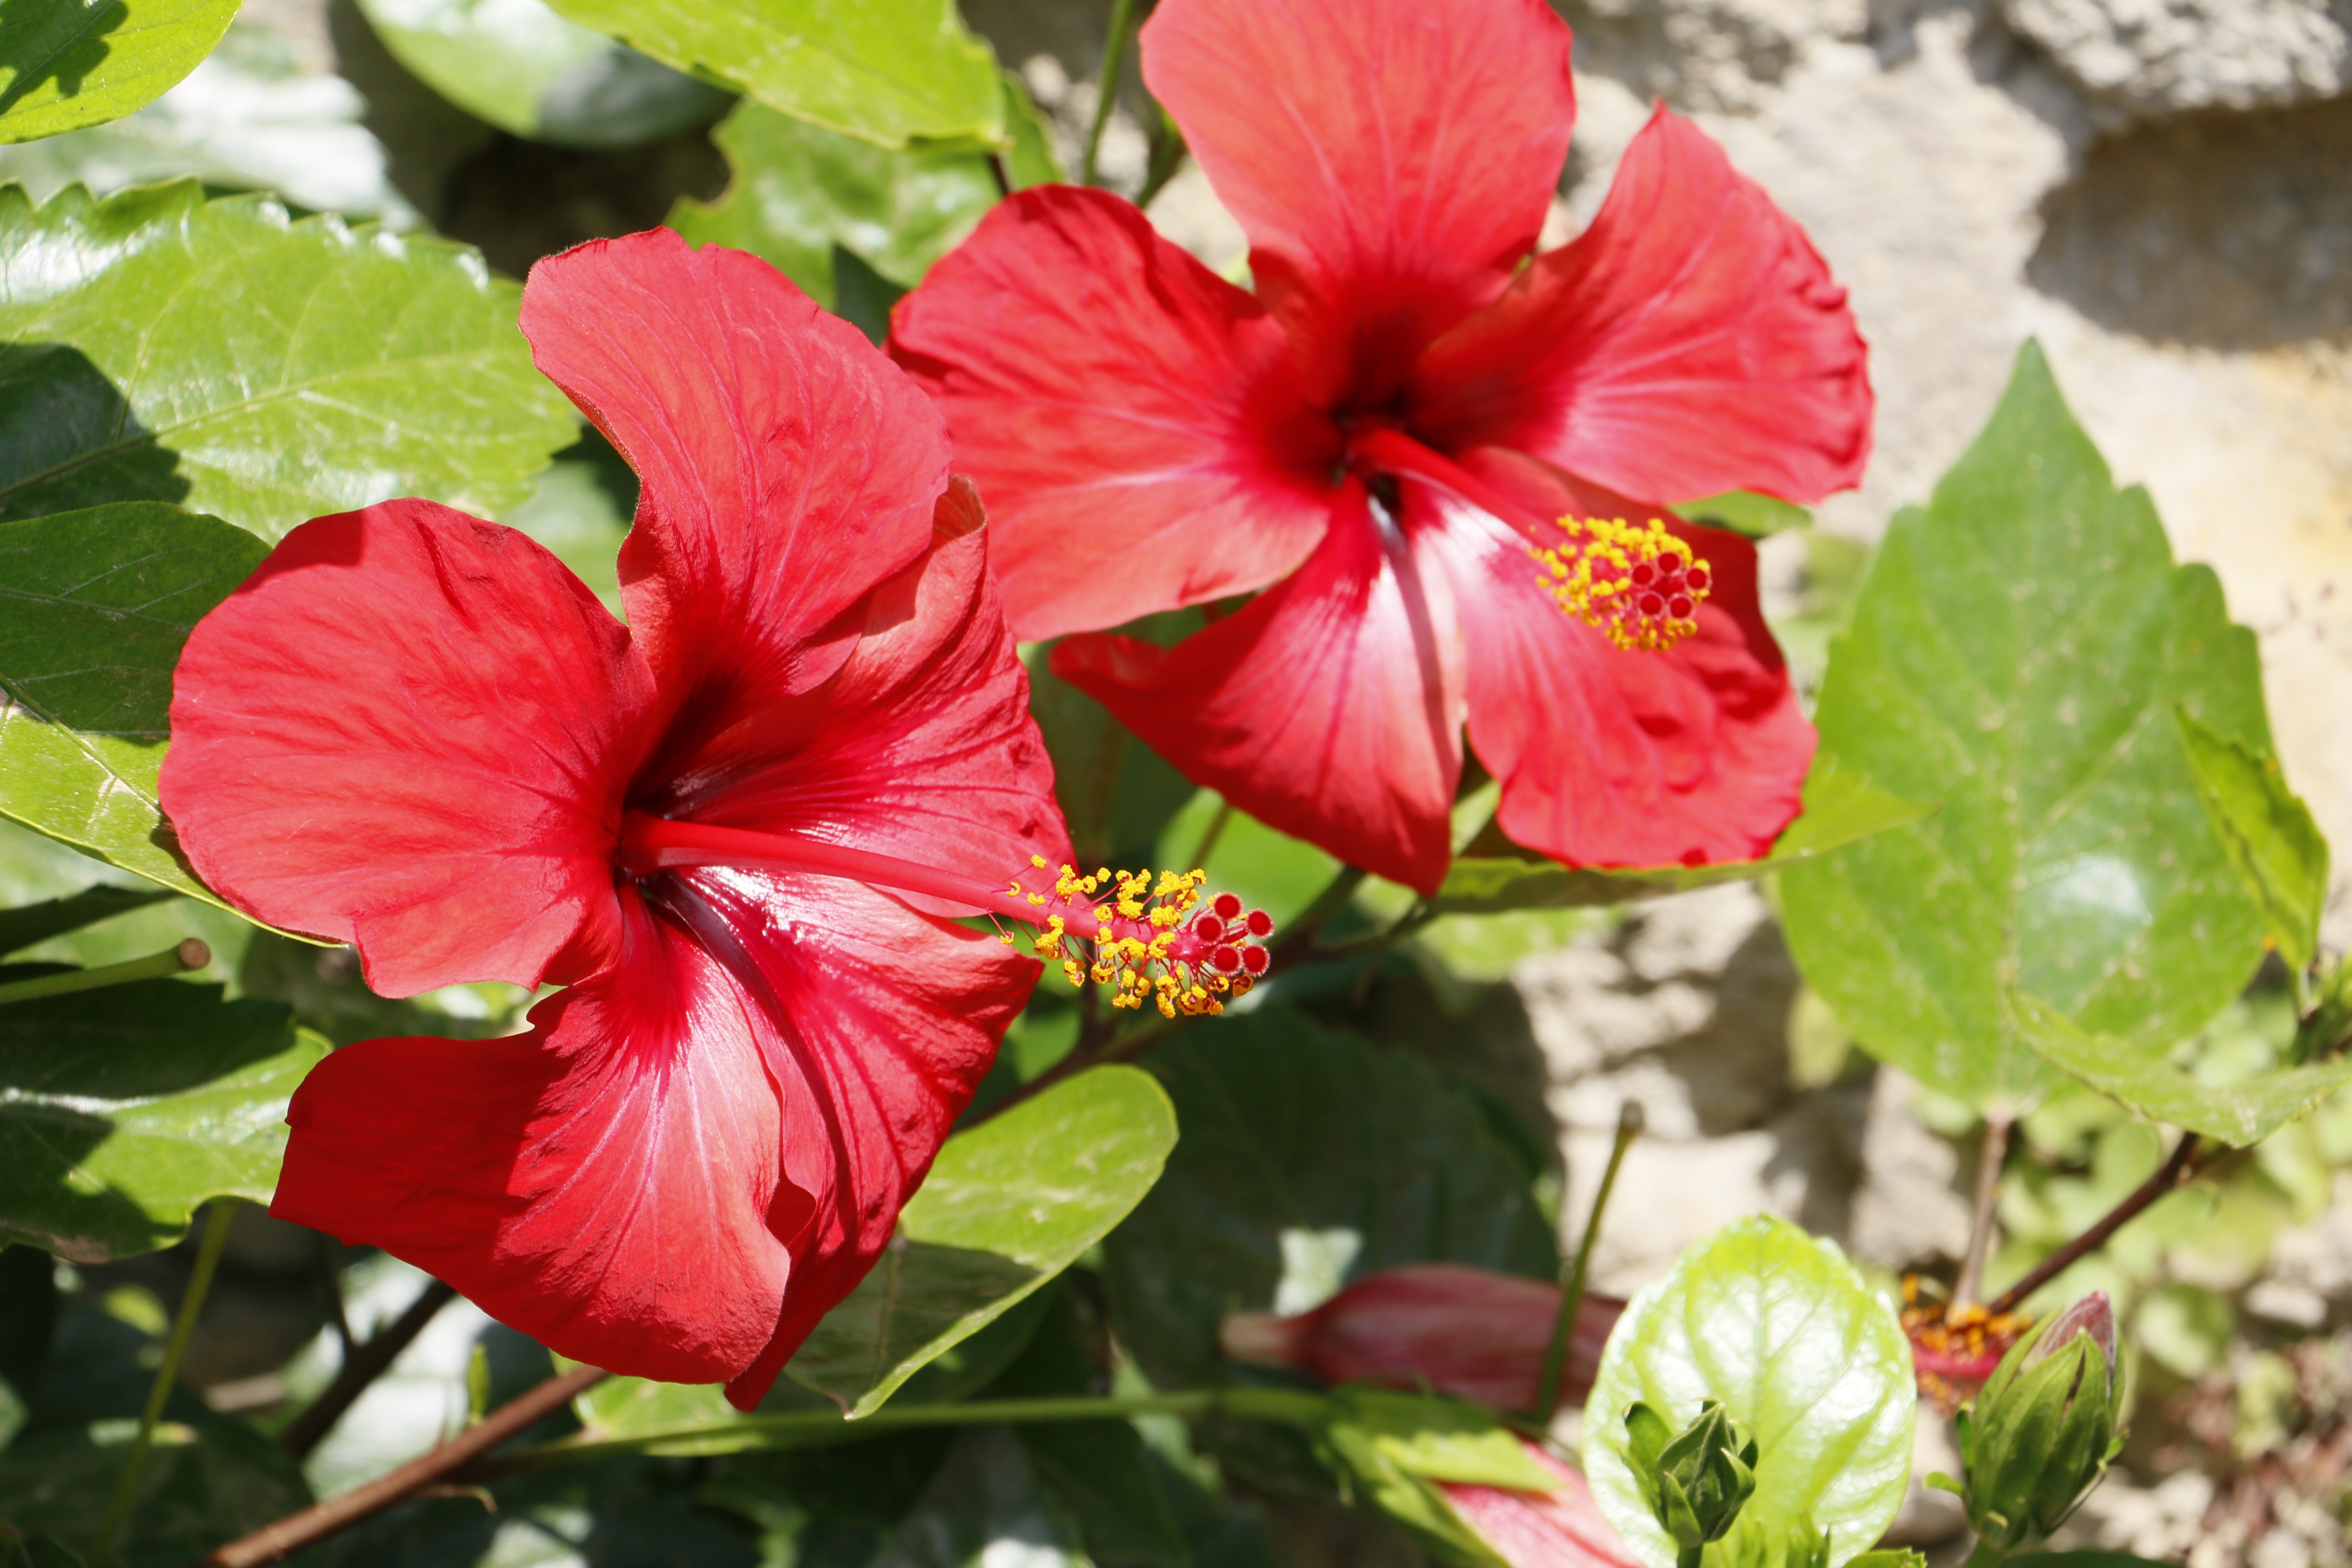
nature, plant, flower, petal, red, botany, garden, flora, plants, flowers, shrub, hibiscus, malvales, flowering plant, chinese hibiscus, annual plant, land plant, mallow family